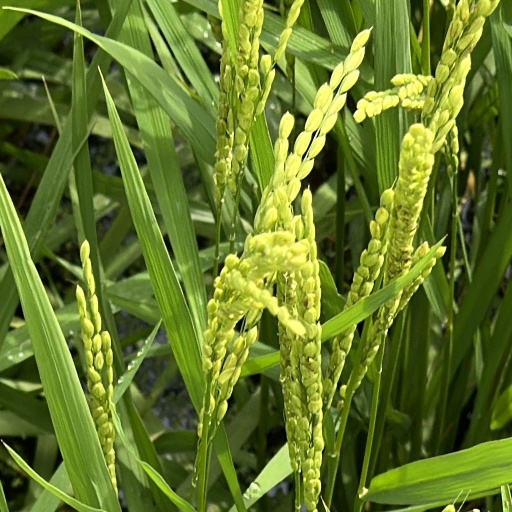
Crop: rice